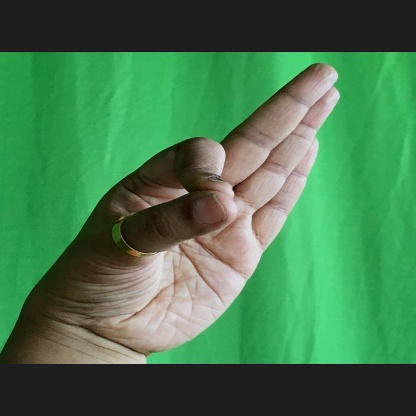
Mudra: Aralam